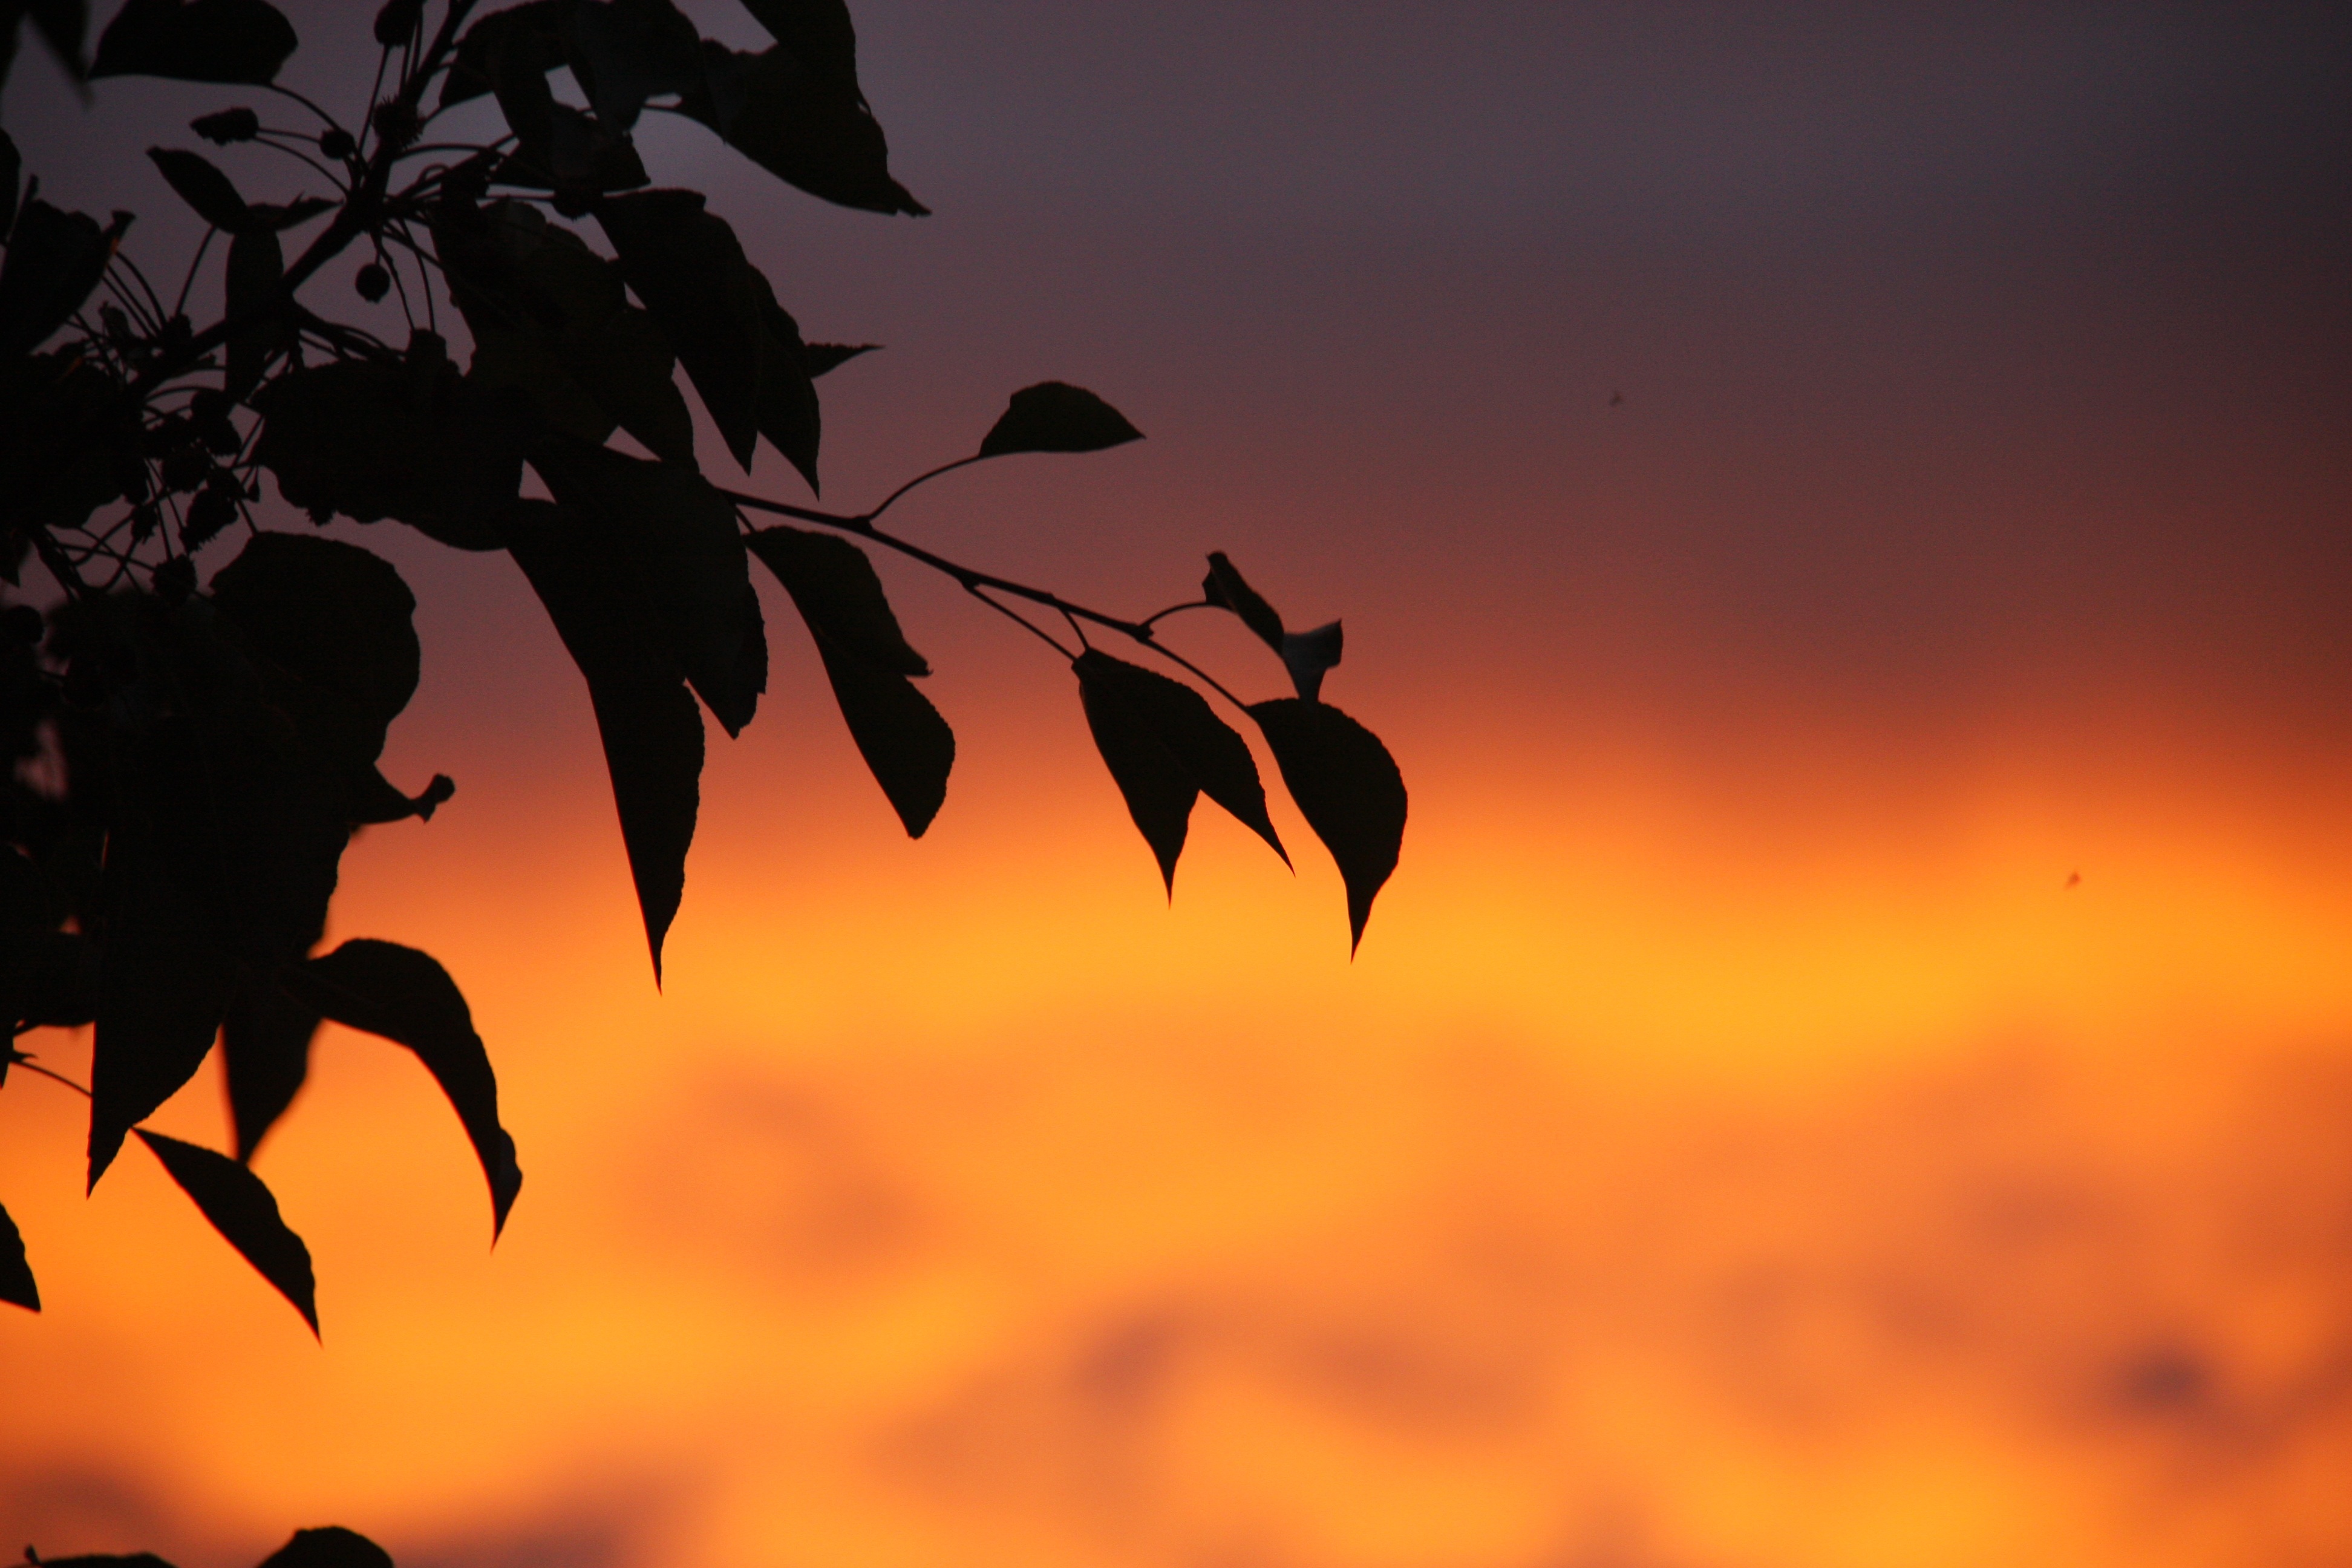
tree, branch, silhouette, plant, sky, sun, sunrise, sunset, sunlight, morning, leaf, flower, dawn, dusk, evening, autumn, savanna, leaves, macro photography, computer wallpaper